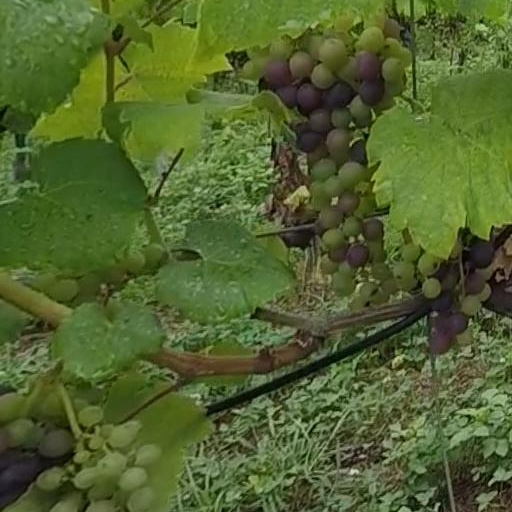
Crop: grape